Saenchai

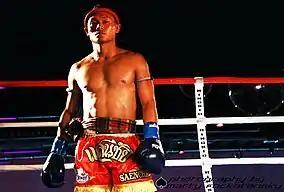
Saenchai in 2010

Suphachai Saepong (born July 30, 1980), known professionally as Saenchai, is a Thai professional Muay Thai fighter and former professional boxer. He is a former six-time Lumpinee Stadium champion across four divisions as well as the 1999 and 2008 Sports Writers Association of Thailand Fighter of the Year. Nicknamed the "Ultimate Boxer from Sarakham", he is often regarded as one of the greatest and most talented fighters in the history of Muay Thai.